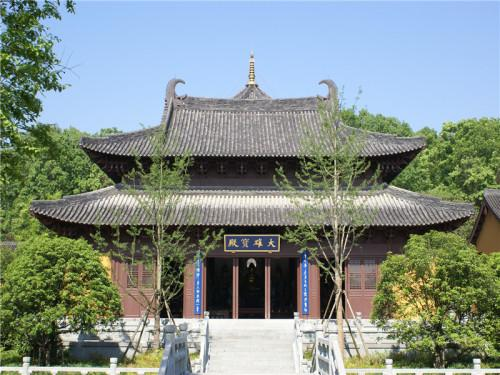
地标名称：慧因高丽寺
所在城市：杭州市·西湖区